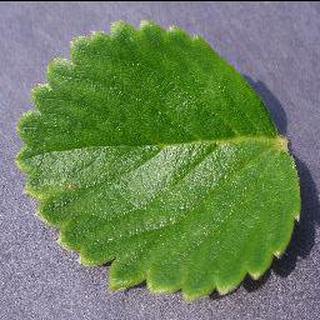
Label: healthy_strawberry